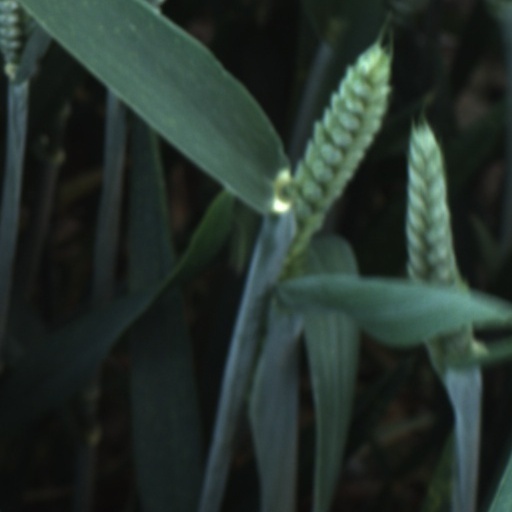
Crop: wheat